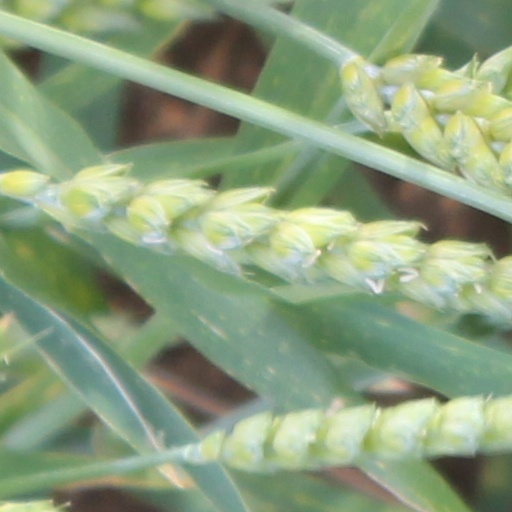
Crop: wheat